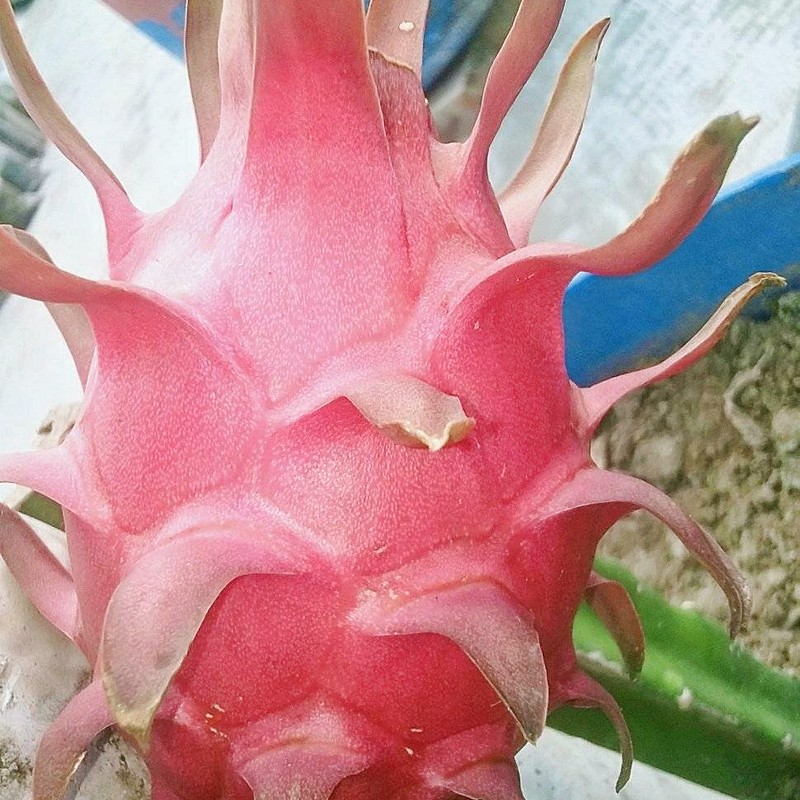
Label: Mature Dragon Fruit